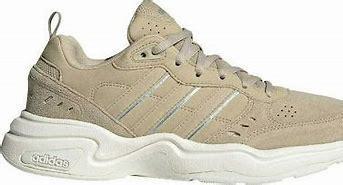
Brand: adidas
Model: neo Adidas NEO Strutter